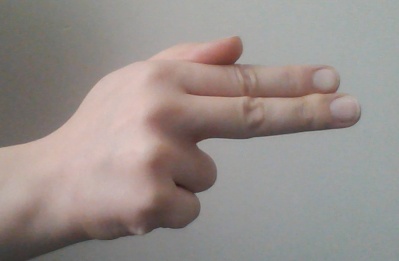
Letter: ghain